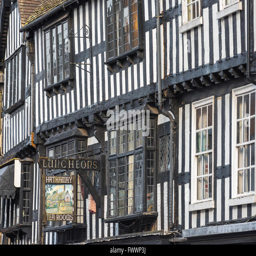
detail of typical medieval half - timbered buildings